Purul

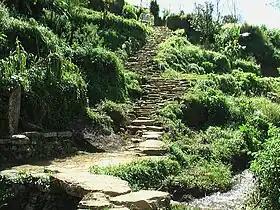

Purul is a village in Senapati District, Manipur, India. Whereas Purul is the name given by Government for the purpose of administration, Hiimai Phii is the name given by its own inhabitants. Hiimai Phii is its ancestral name. 'Hiimai' refers to its people and 'Phii' to a place/land, meaning land of Hiimai. All the inhabitants belong to Poumai Naga tribe. The village consists of two contiguous habitations viz Purul Akutpa (Hiimai Khelomai) & Purul Atongba (Hiimai Dunamai).